Political polarization in the United States

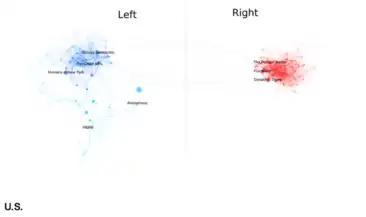
One year after the 2016 United States presidential election, American Facebook users on the political right and political left shared almost no common interests.

Political polarization is a prominent component of politics in the United States. Scholars distinguish between ideological polarization (differences between the policy positions) and affective polarization (a dislike and distrust of political out-groups), both of which are apparent in the United States. In the last few decades, the U.S. has experienced a greater surge in ideological polarization and affective polarization than comparable democracies.